Dave Foutz

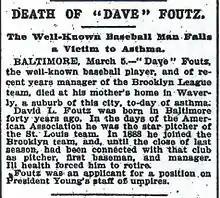
An obituary for Dave Foutz from "The New York Times", March 7, 1897.

In 1889, Foutz married 28-year-old Minnie M Glocke and they lived in Brooklyn. Afterwards, he and his wife were constant companions and Foutz appeared to settle down from his younger days. But six years later, in 1895 Foutz's wife was institutionalized in an insane asylum and likely remained there until she died in 1898. Never in good health, in January 1896, Foutz became dangerously ill with pneumonia and barely recovered. After he was released from the Bridegrooms in October 1896, Foutz was considered for a manager in the minor leagues or as a possible umpire, but by January 1897, he was too ill to work and was under a doctor's care. On March 5, 1897, Foutz died at his mother's home in Waverly, a suburb of Baltimore, Maryland, of an asthma attack. He was buried in the Loudon Park Cemetery, in Baltimore City, Maryland. Newspapers reported his funeral was a sad and somber affair, attended by many former teammates and baseball players. Also in attendance were executives from the National League as well as his old Brooklyn and St. Louis ball clubs.